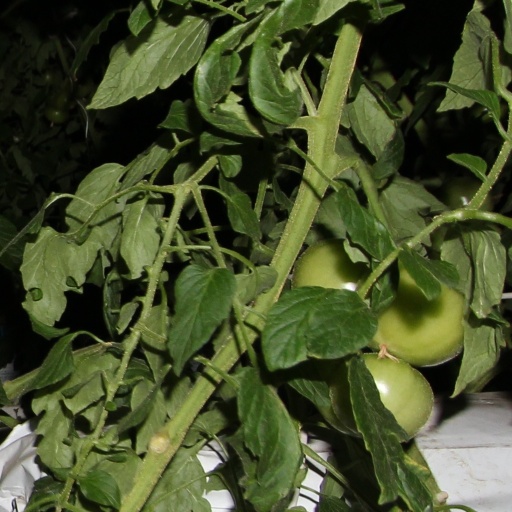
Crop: tomato